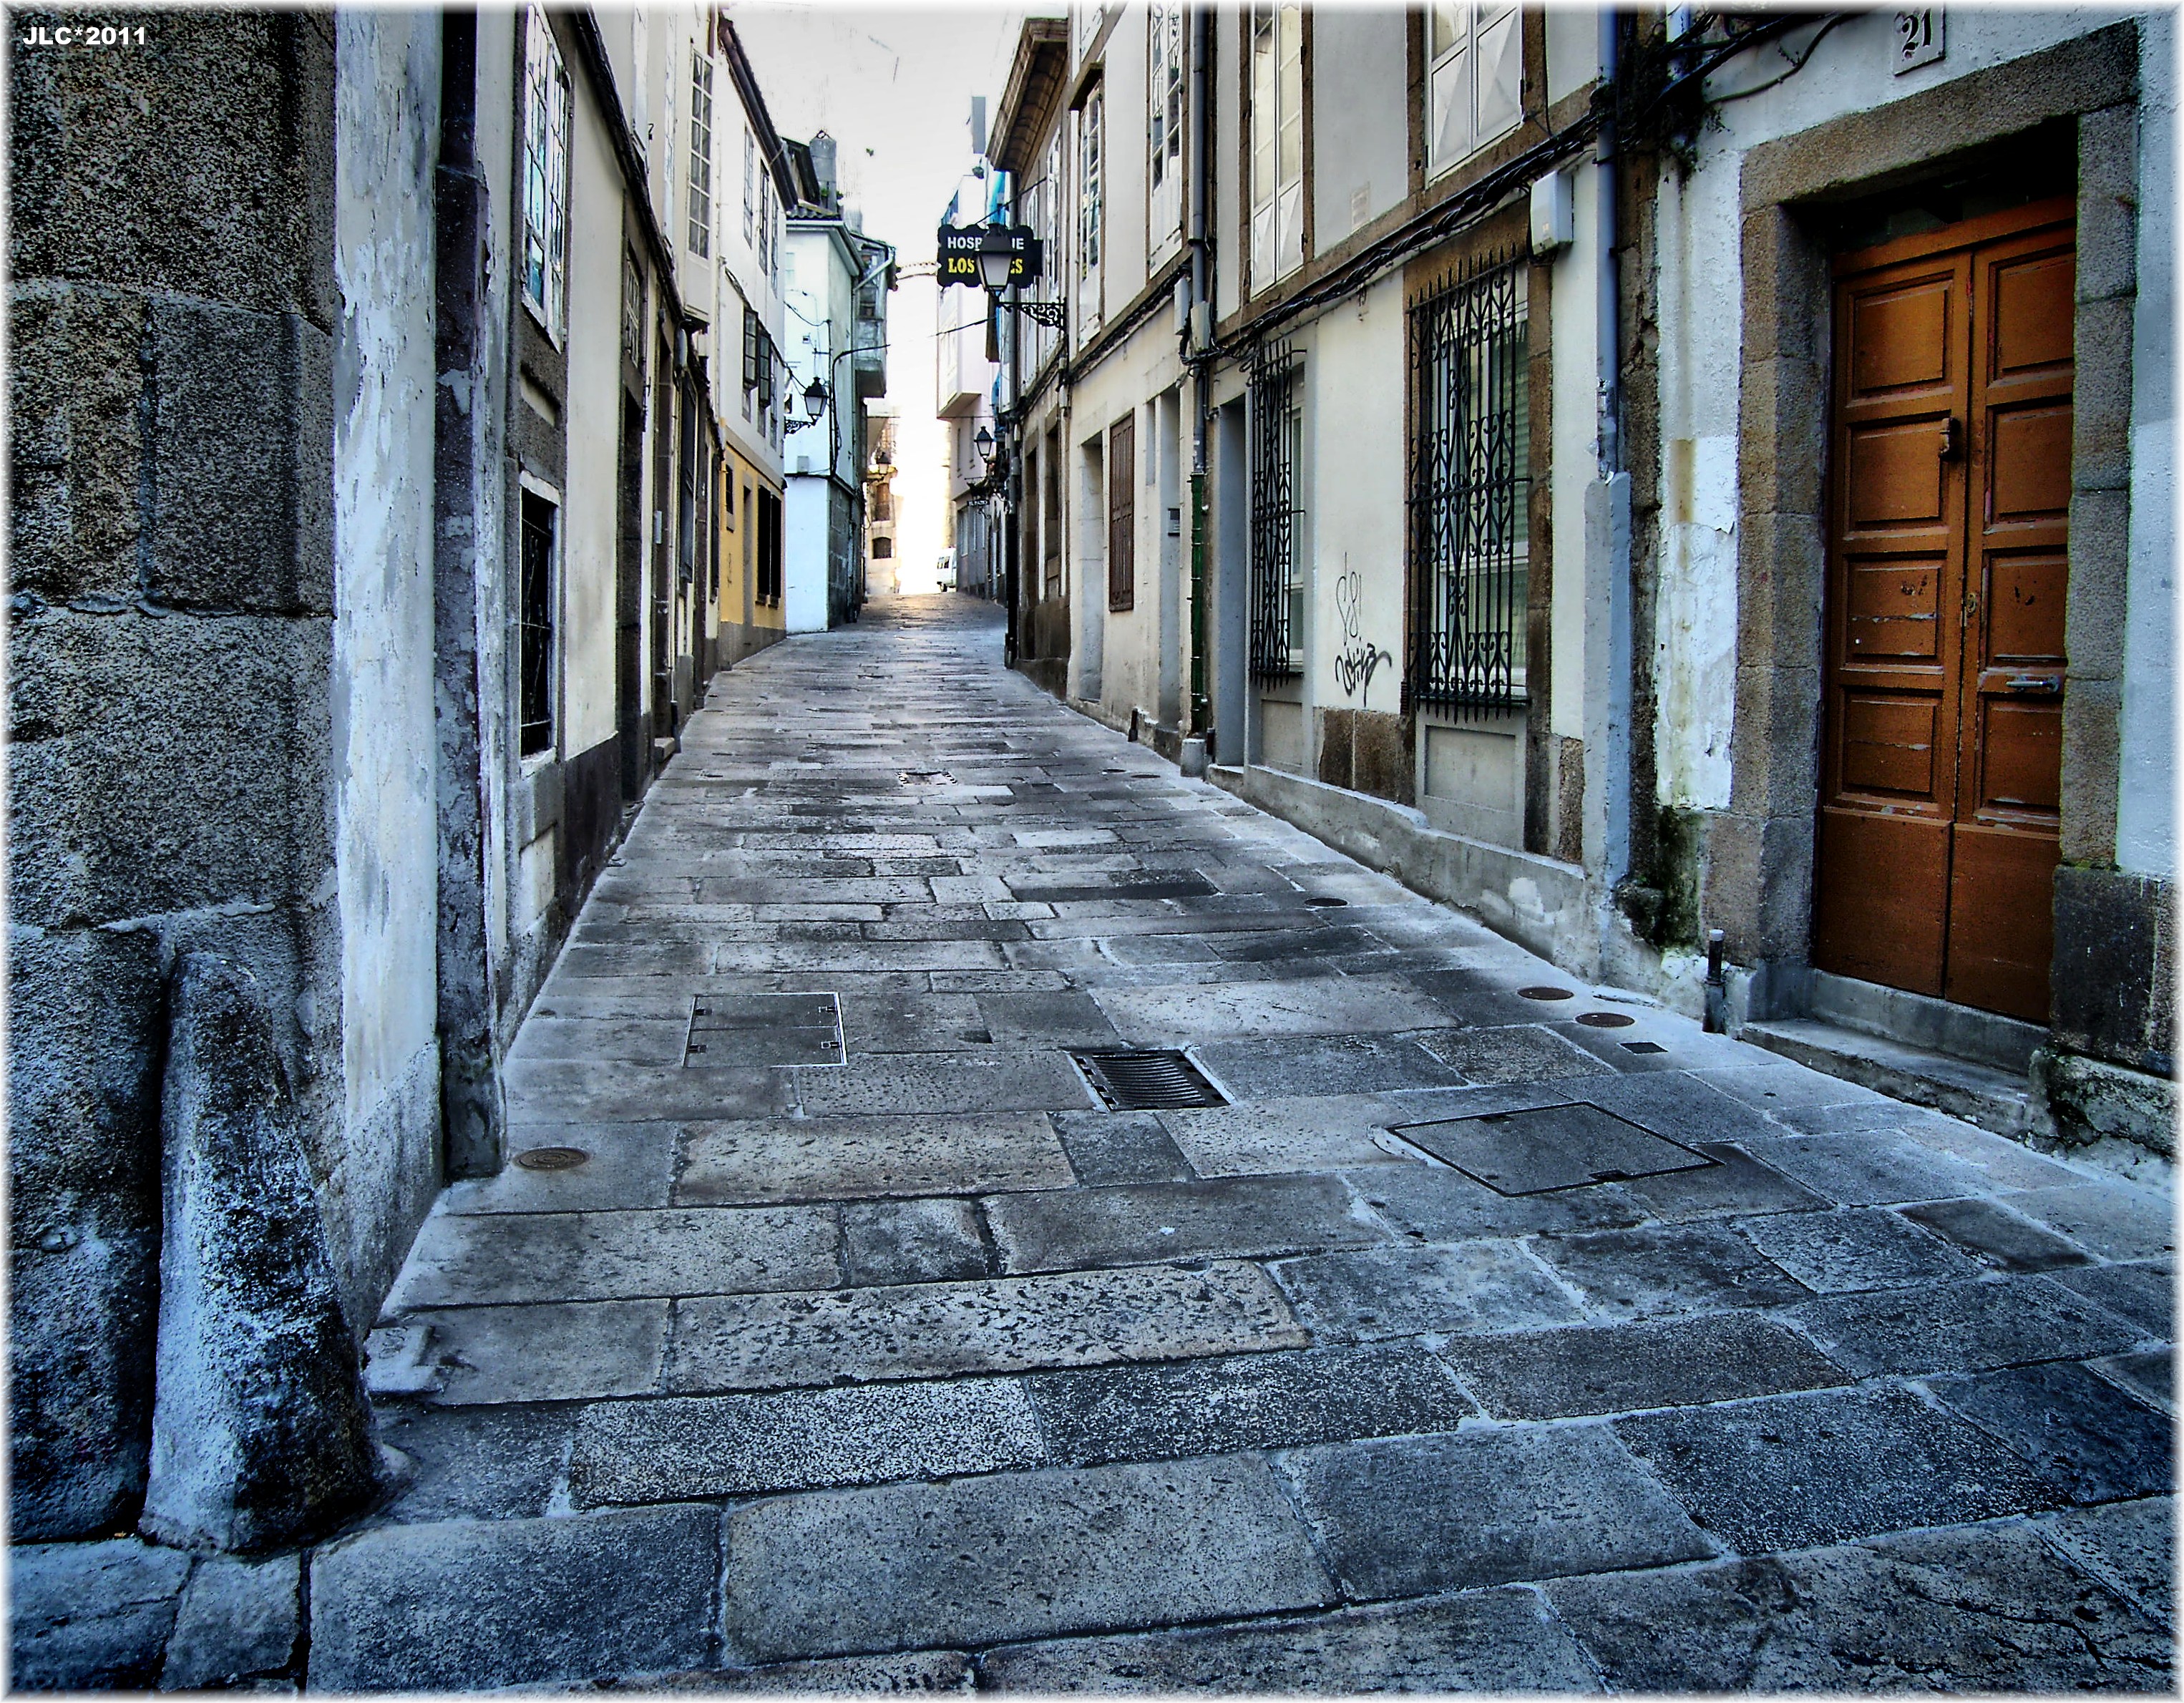
road, street, sidewalk, town, alley, cobblestone, city, wall, walkway, europe, facade, brick, lane, spain, infrastructure, europa, piedra, ciudad, calles, pedra, espana, galiza, cidadevella, urbe, neighbourhood, acoru a, coru a, lacoru agalicia, flooring, road surface, urban area, ancient history, residential area, human settlement